Norfolk Island

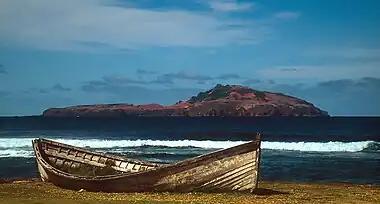
View across to Phillip Island

The island's highest point is Mount Bates reaching above sea level, located in the northwest quadrant of the island. The majority of the terrain is suitable for farming and other agricultural uses. Phillip Island, the second largest island of the territory, is located at , south of the main island. Norfolk and Phillip islands were formed from several basaltic volcanic eruptions between 3.1 and 2.3 million years ago, with much of the volcanic deposits now eroded. There are four main strata, the oldest being Ball Bay basalts, the 2.66-2.69 million years old, Duncombe Bay basalts, the about 2.4 million years old Cascade basalts and the most recent Steeles Point basalts. The islands form the highest point on the Norfolk Ridge, part of the submerged continent Zealandia. Nepean Island, also to the south of Norfolk Island consists of late Pleistocene coarse marine calcareous rock (sand, coral and shell fragments cemented with lime), a rock type also found in a small area of Norfolk Island near Kingston.